Luís Castro (footballer, born 1961)

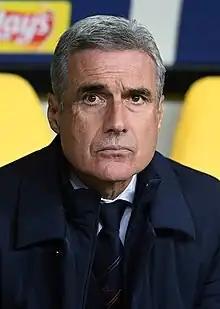
Castro as manager of Shakhtar Donetsk in 2019

Luís Manuel Ribeiro de Castro (born 3 September 1961) is a Portuguese football manager and former player who played as a right-back. He is the manager of UAE Pro League club Al Wasl.